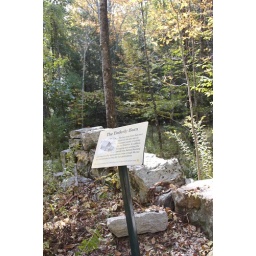
A sign describing one of the old building near split rock